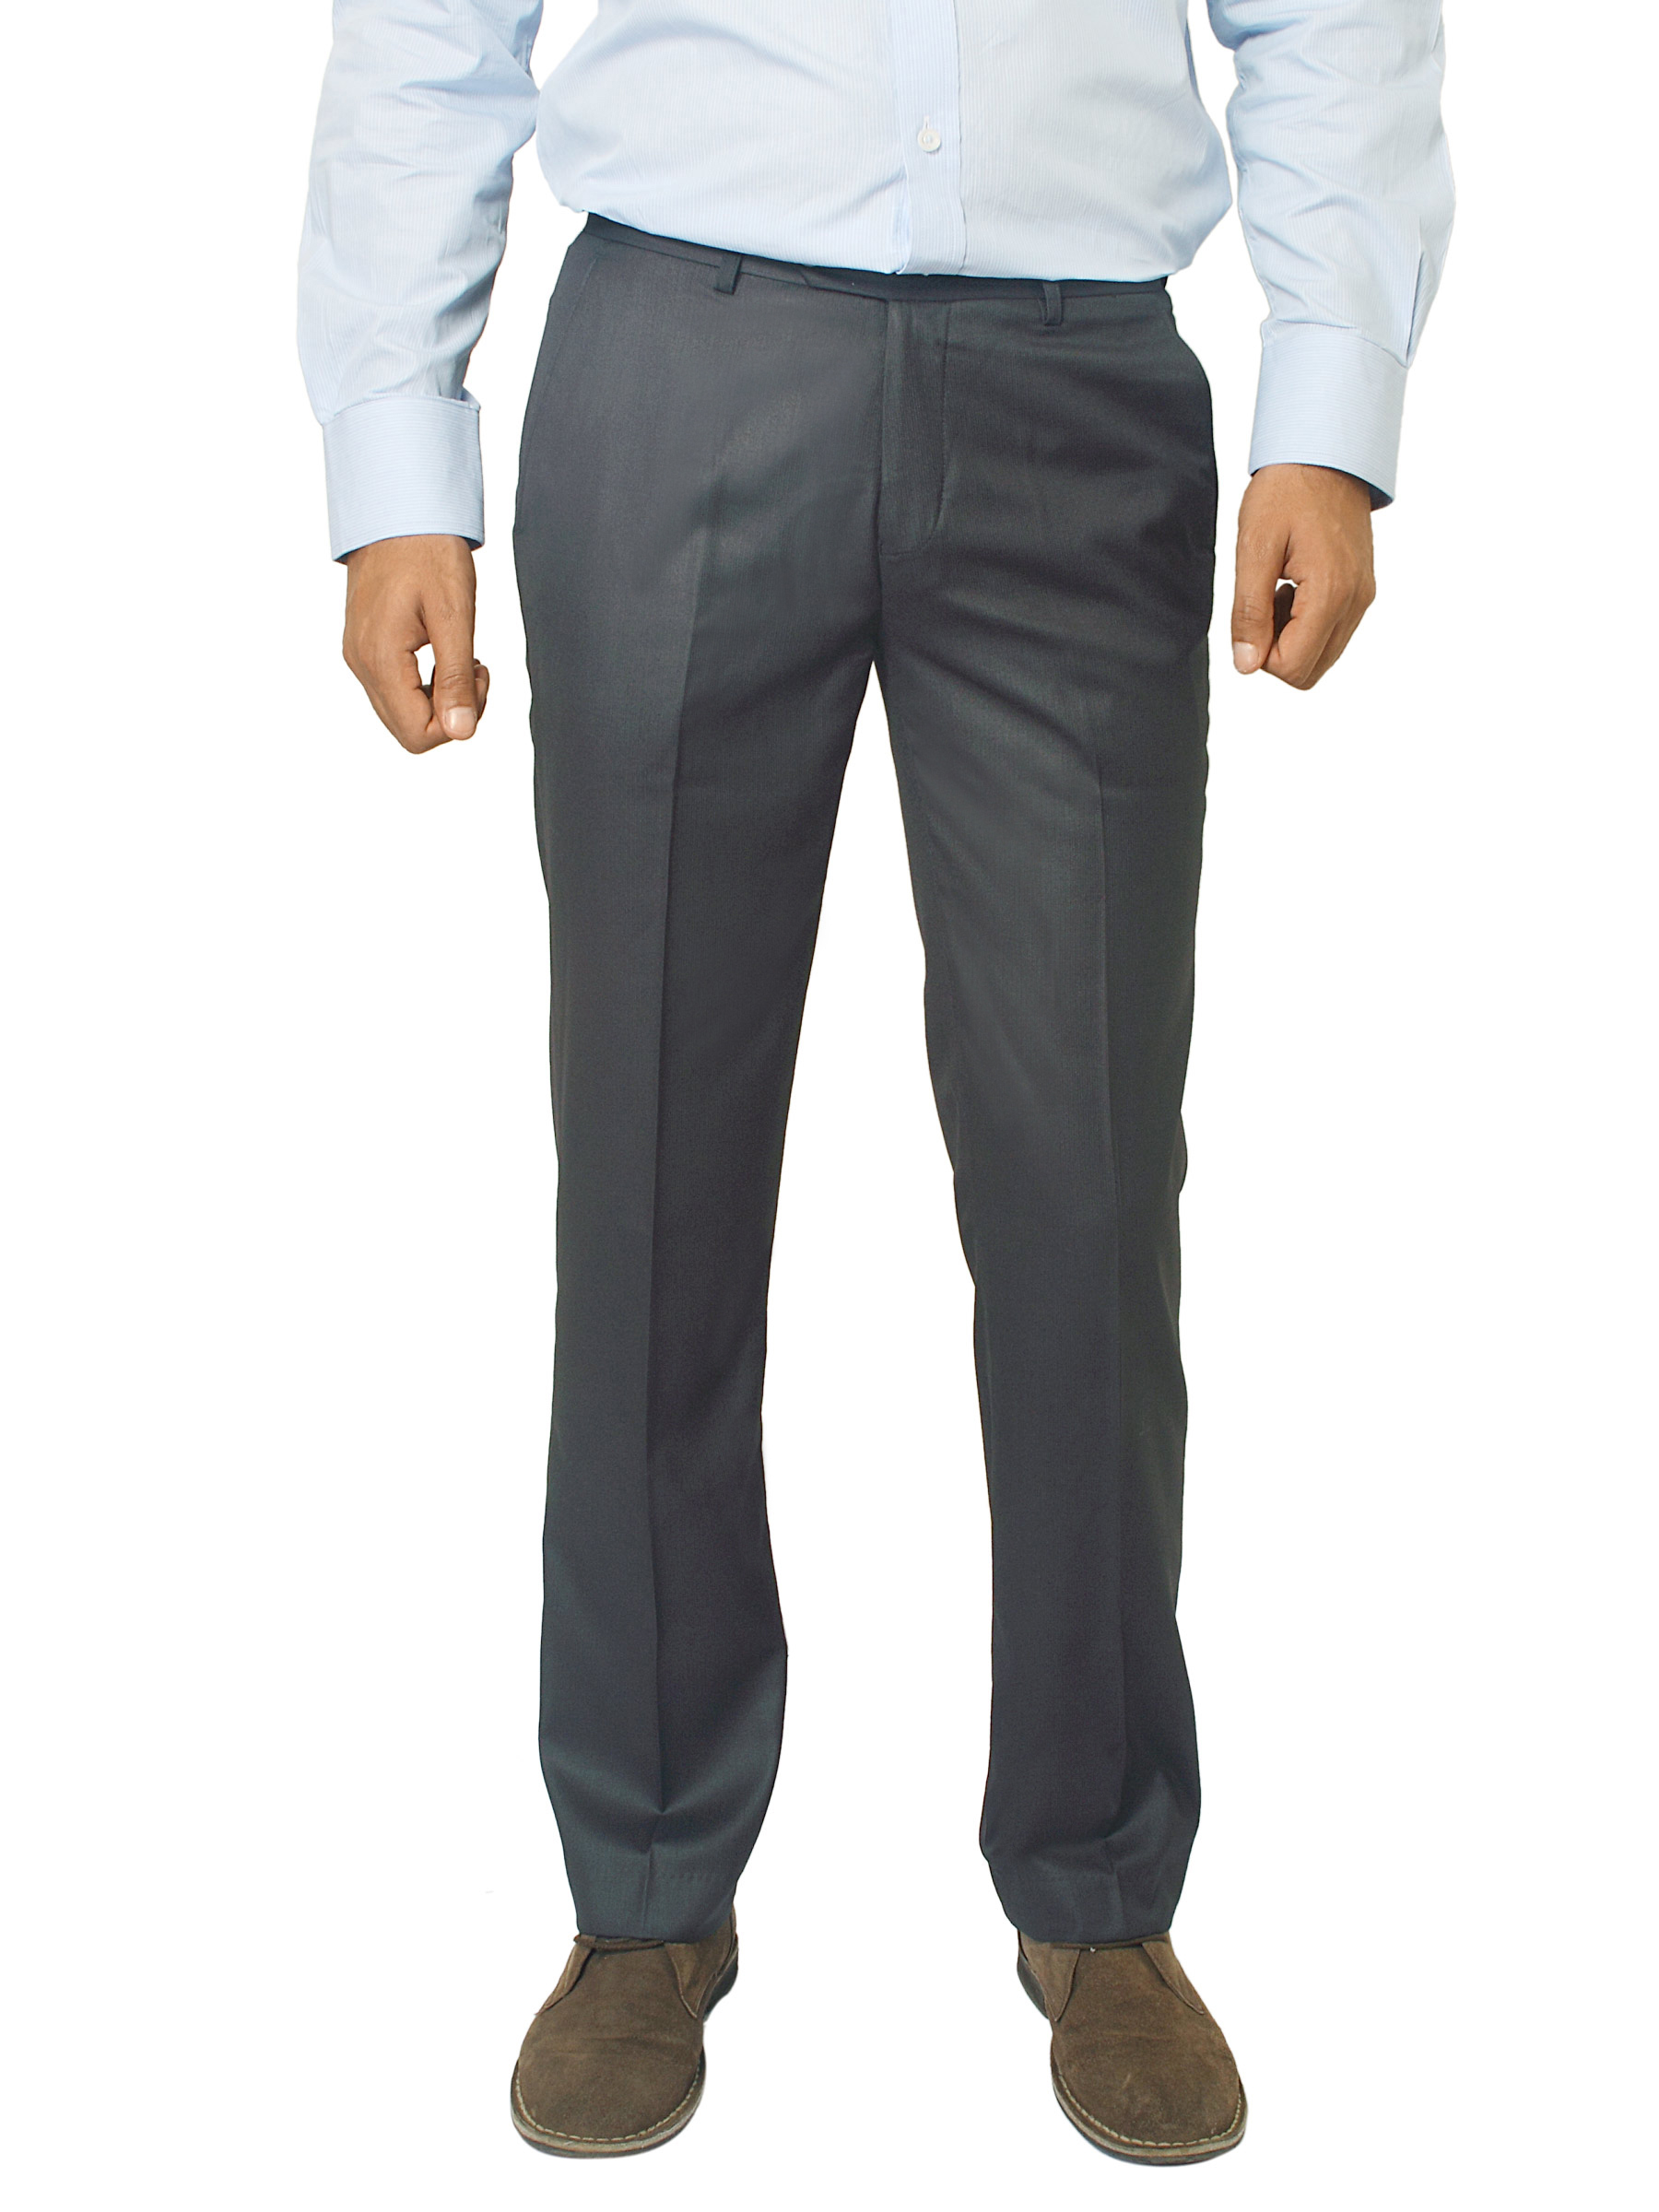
Genesis Men Solid Black Trousers
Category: Apparel / Bottomwear / Trousers
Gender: Men
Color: Black
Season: Fall 2011
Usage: Formal